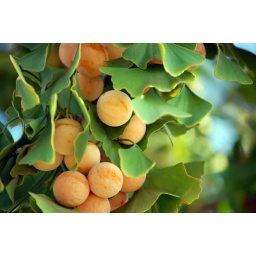
Ginko fruit, this tree was LOADED with them, while the rest of the trees in the row were all male, apparently.